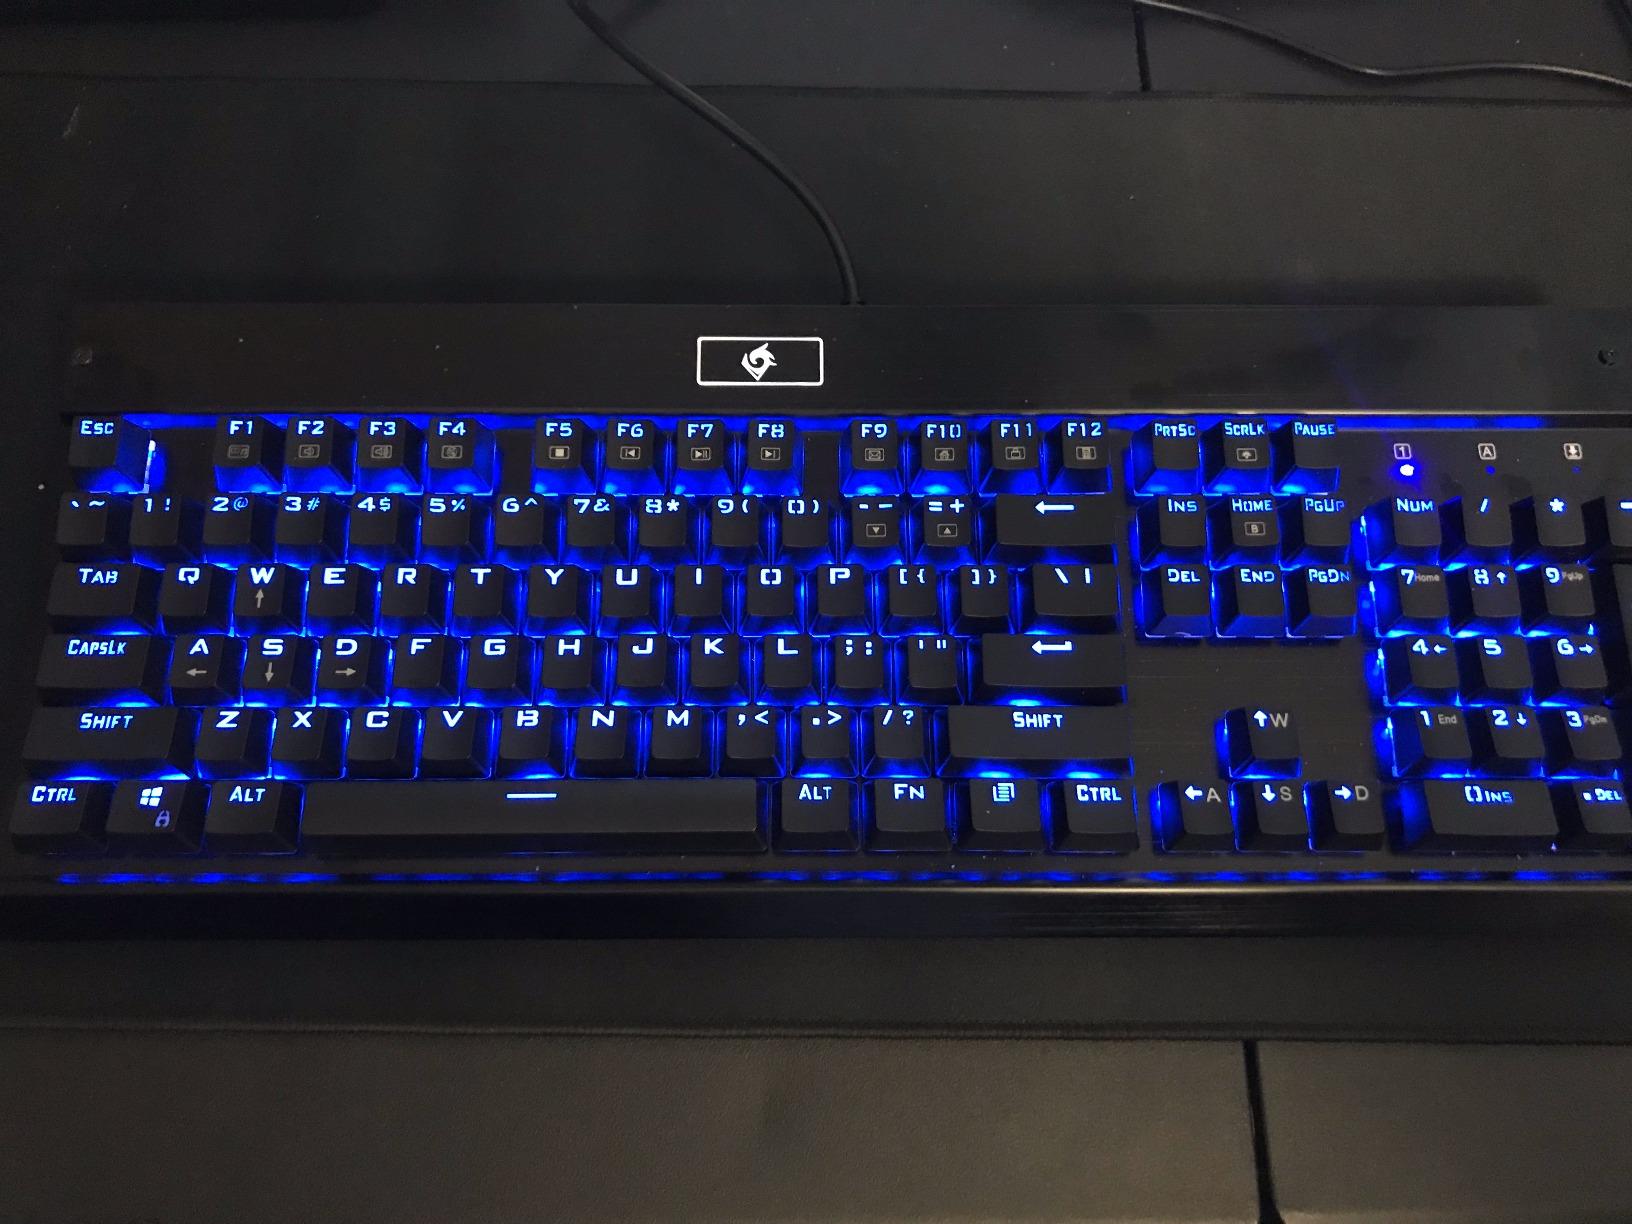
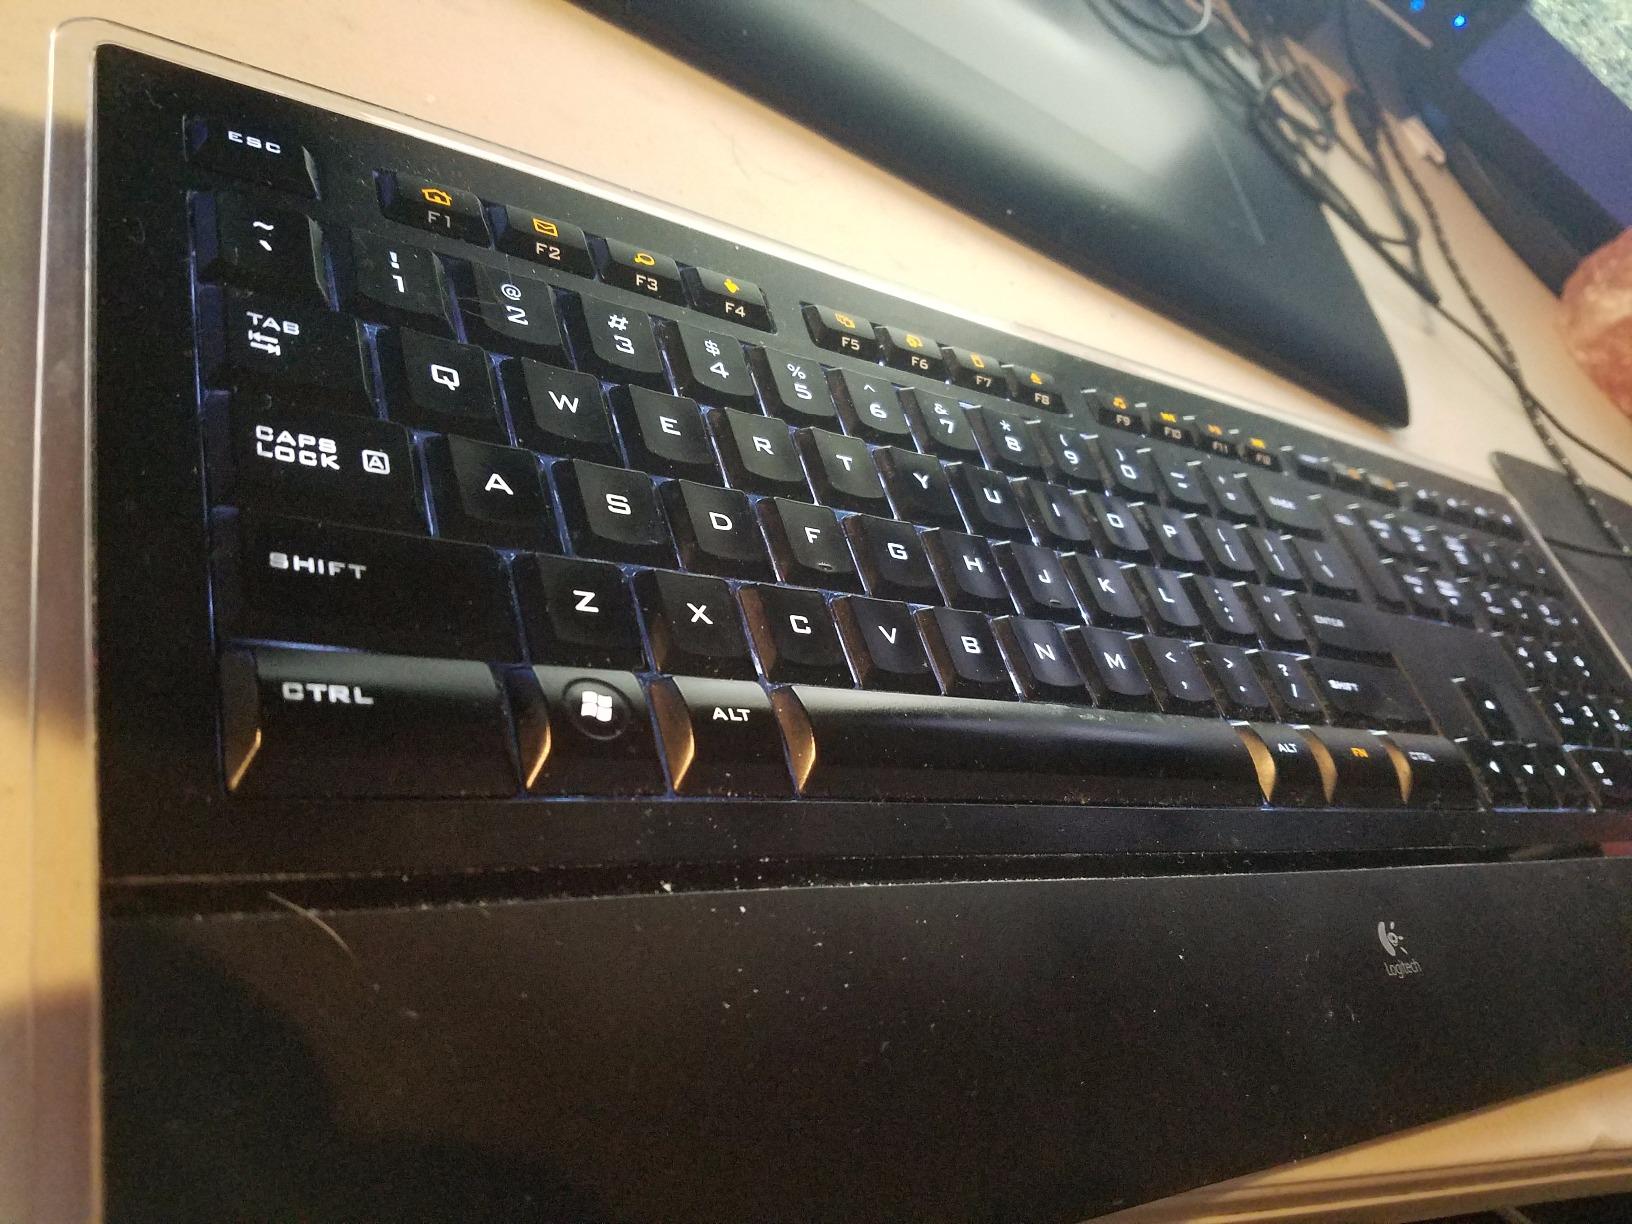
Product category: keyboard
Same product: no